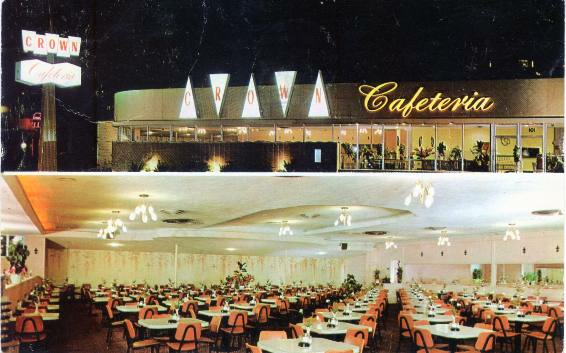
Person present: No